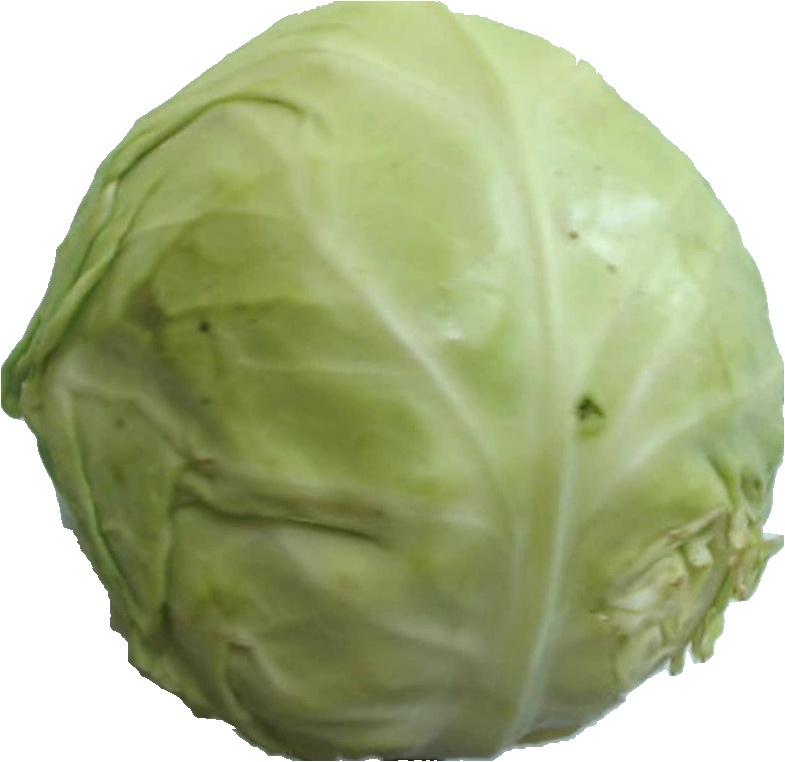
Label: cabbage_white_1